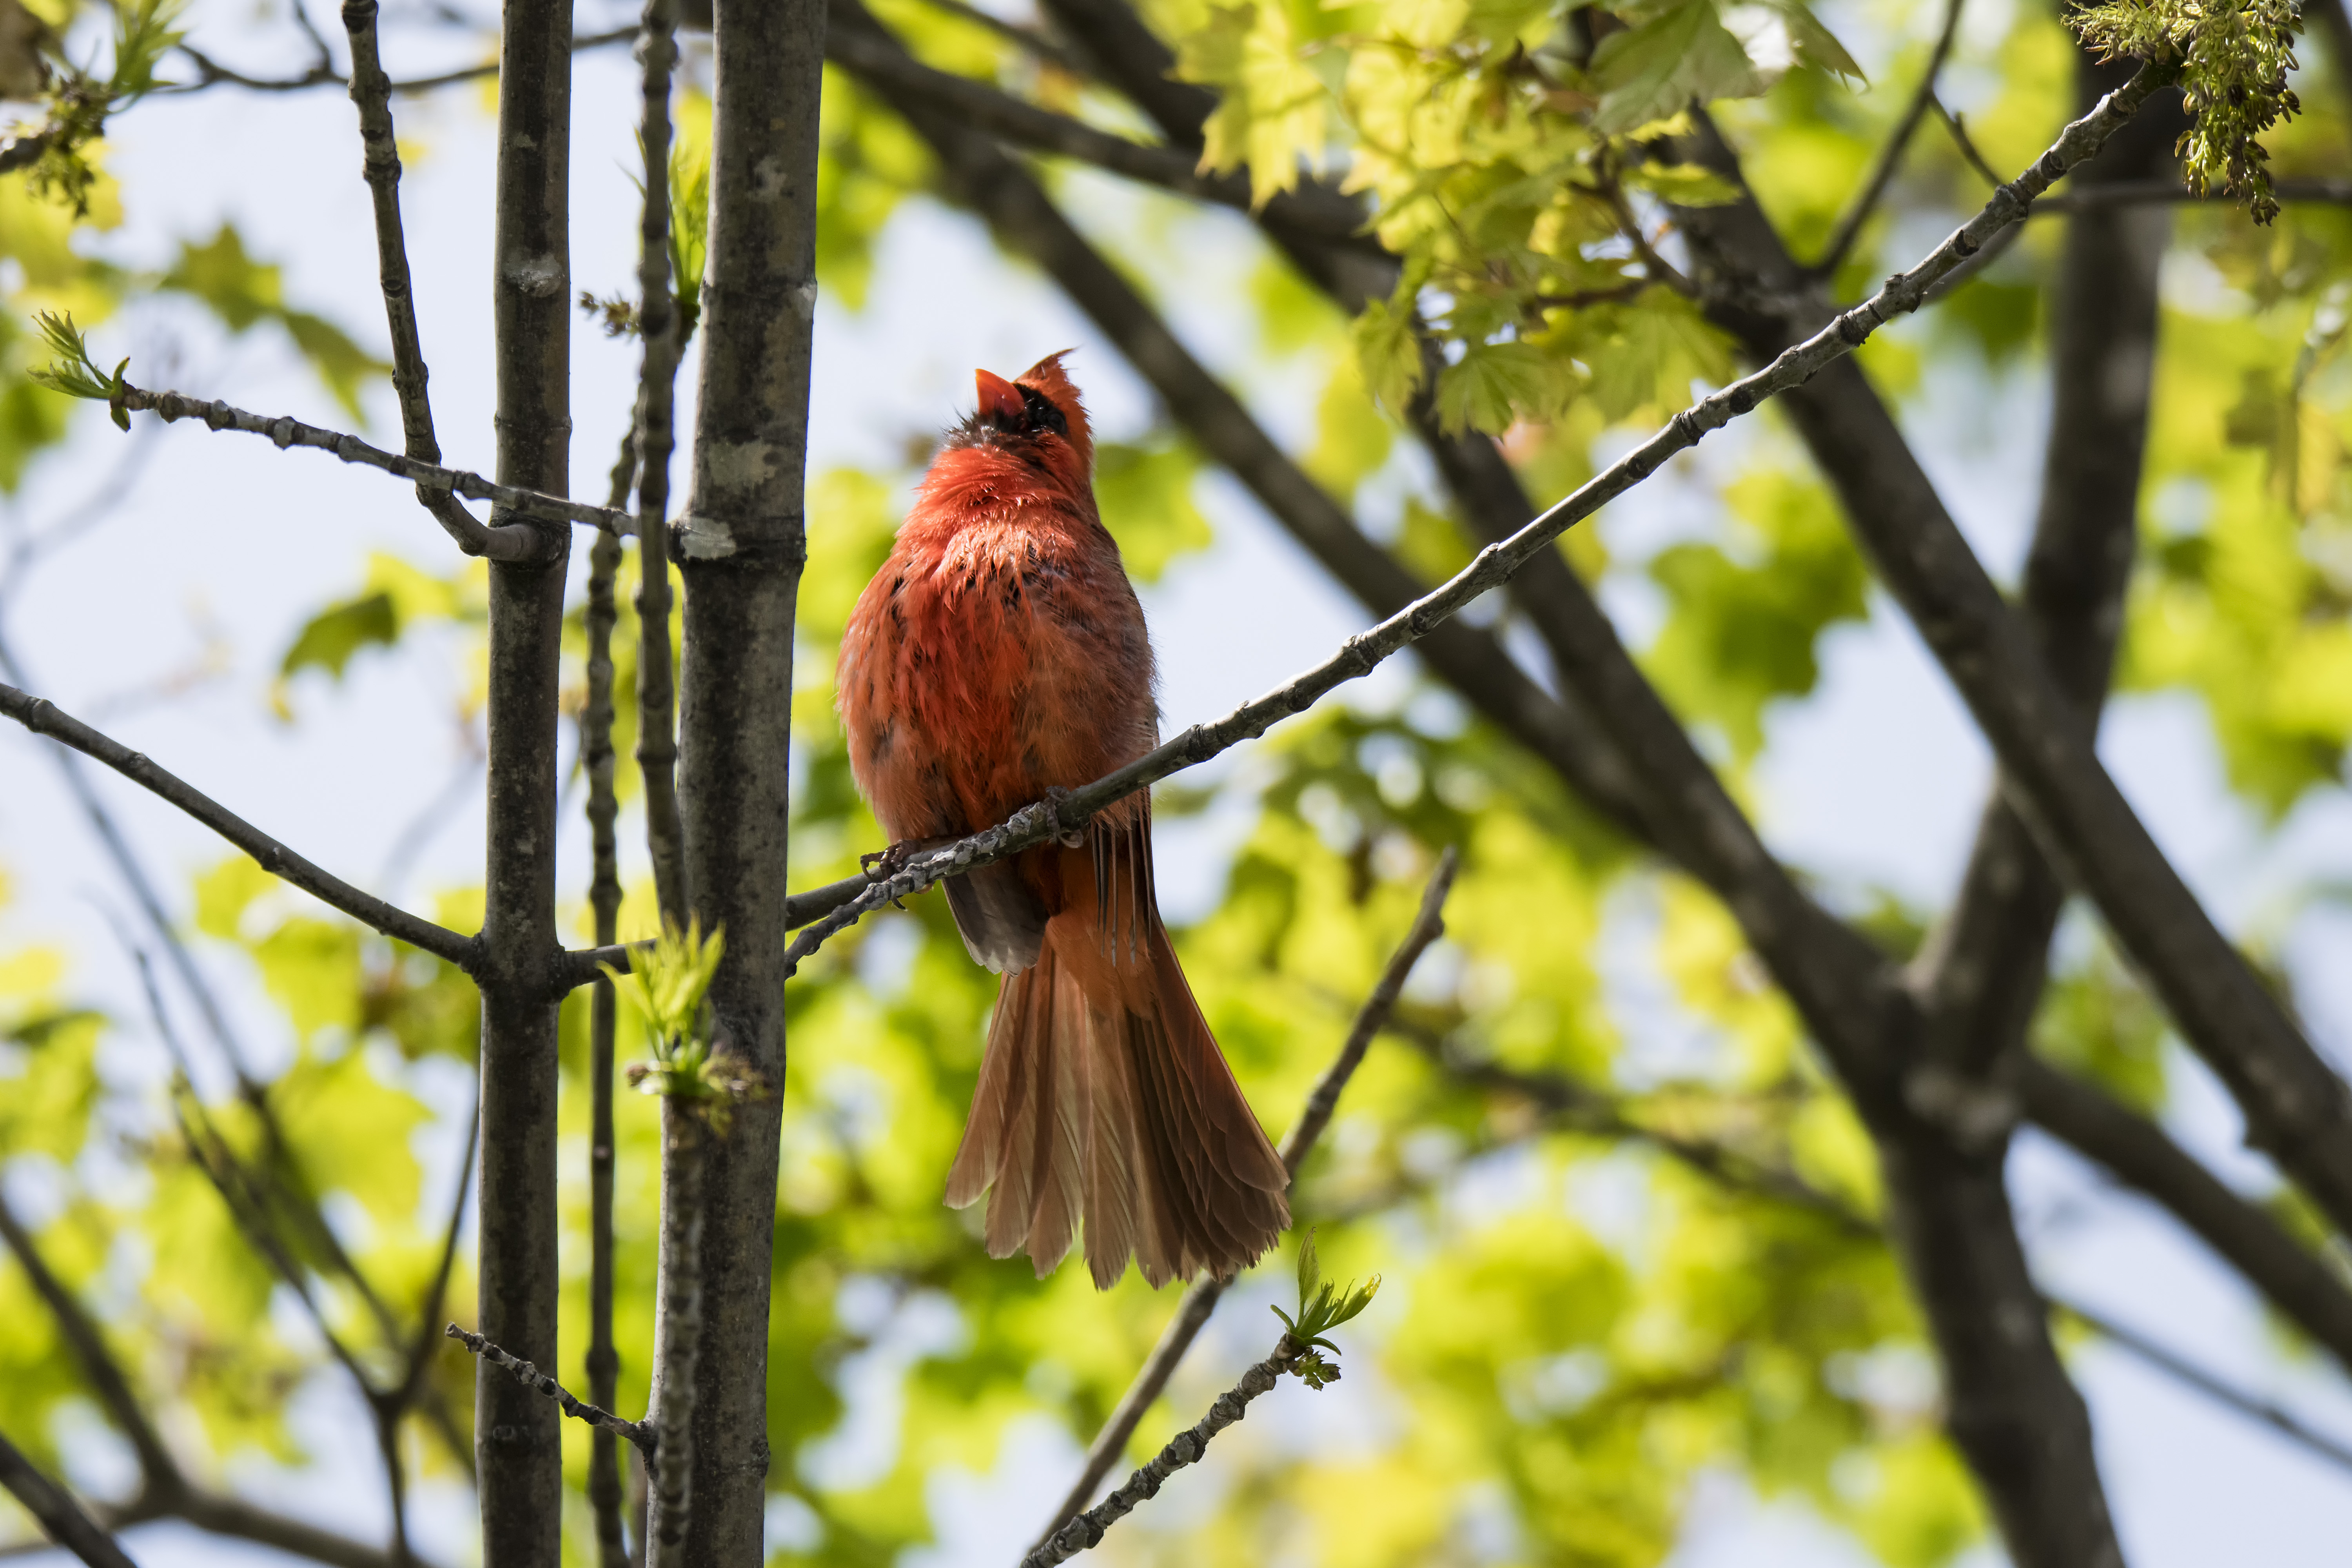
tree, nature, branch, bird, leaf, flower, wildlife, autumn, yellow, season, fauna, canada, vertebrate, rouge, northern, quebec, finch, cardinal, sherbrooke, oiseau, old world flycatcher, perching bird